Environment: real
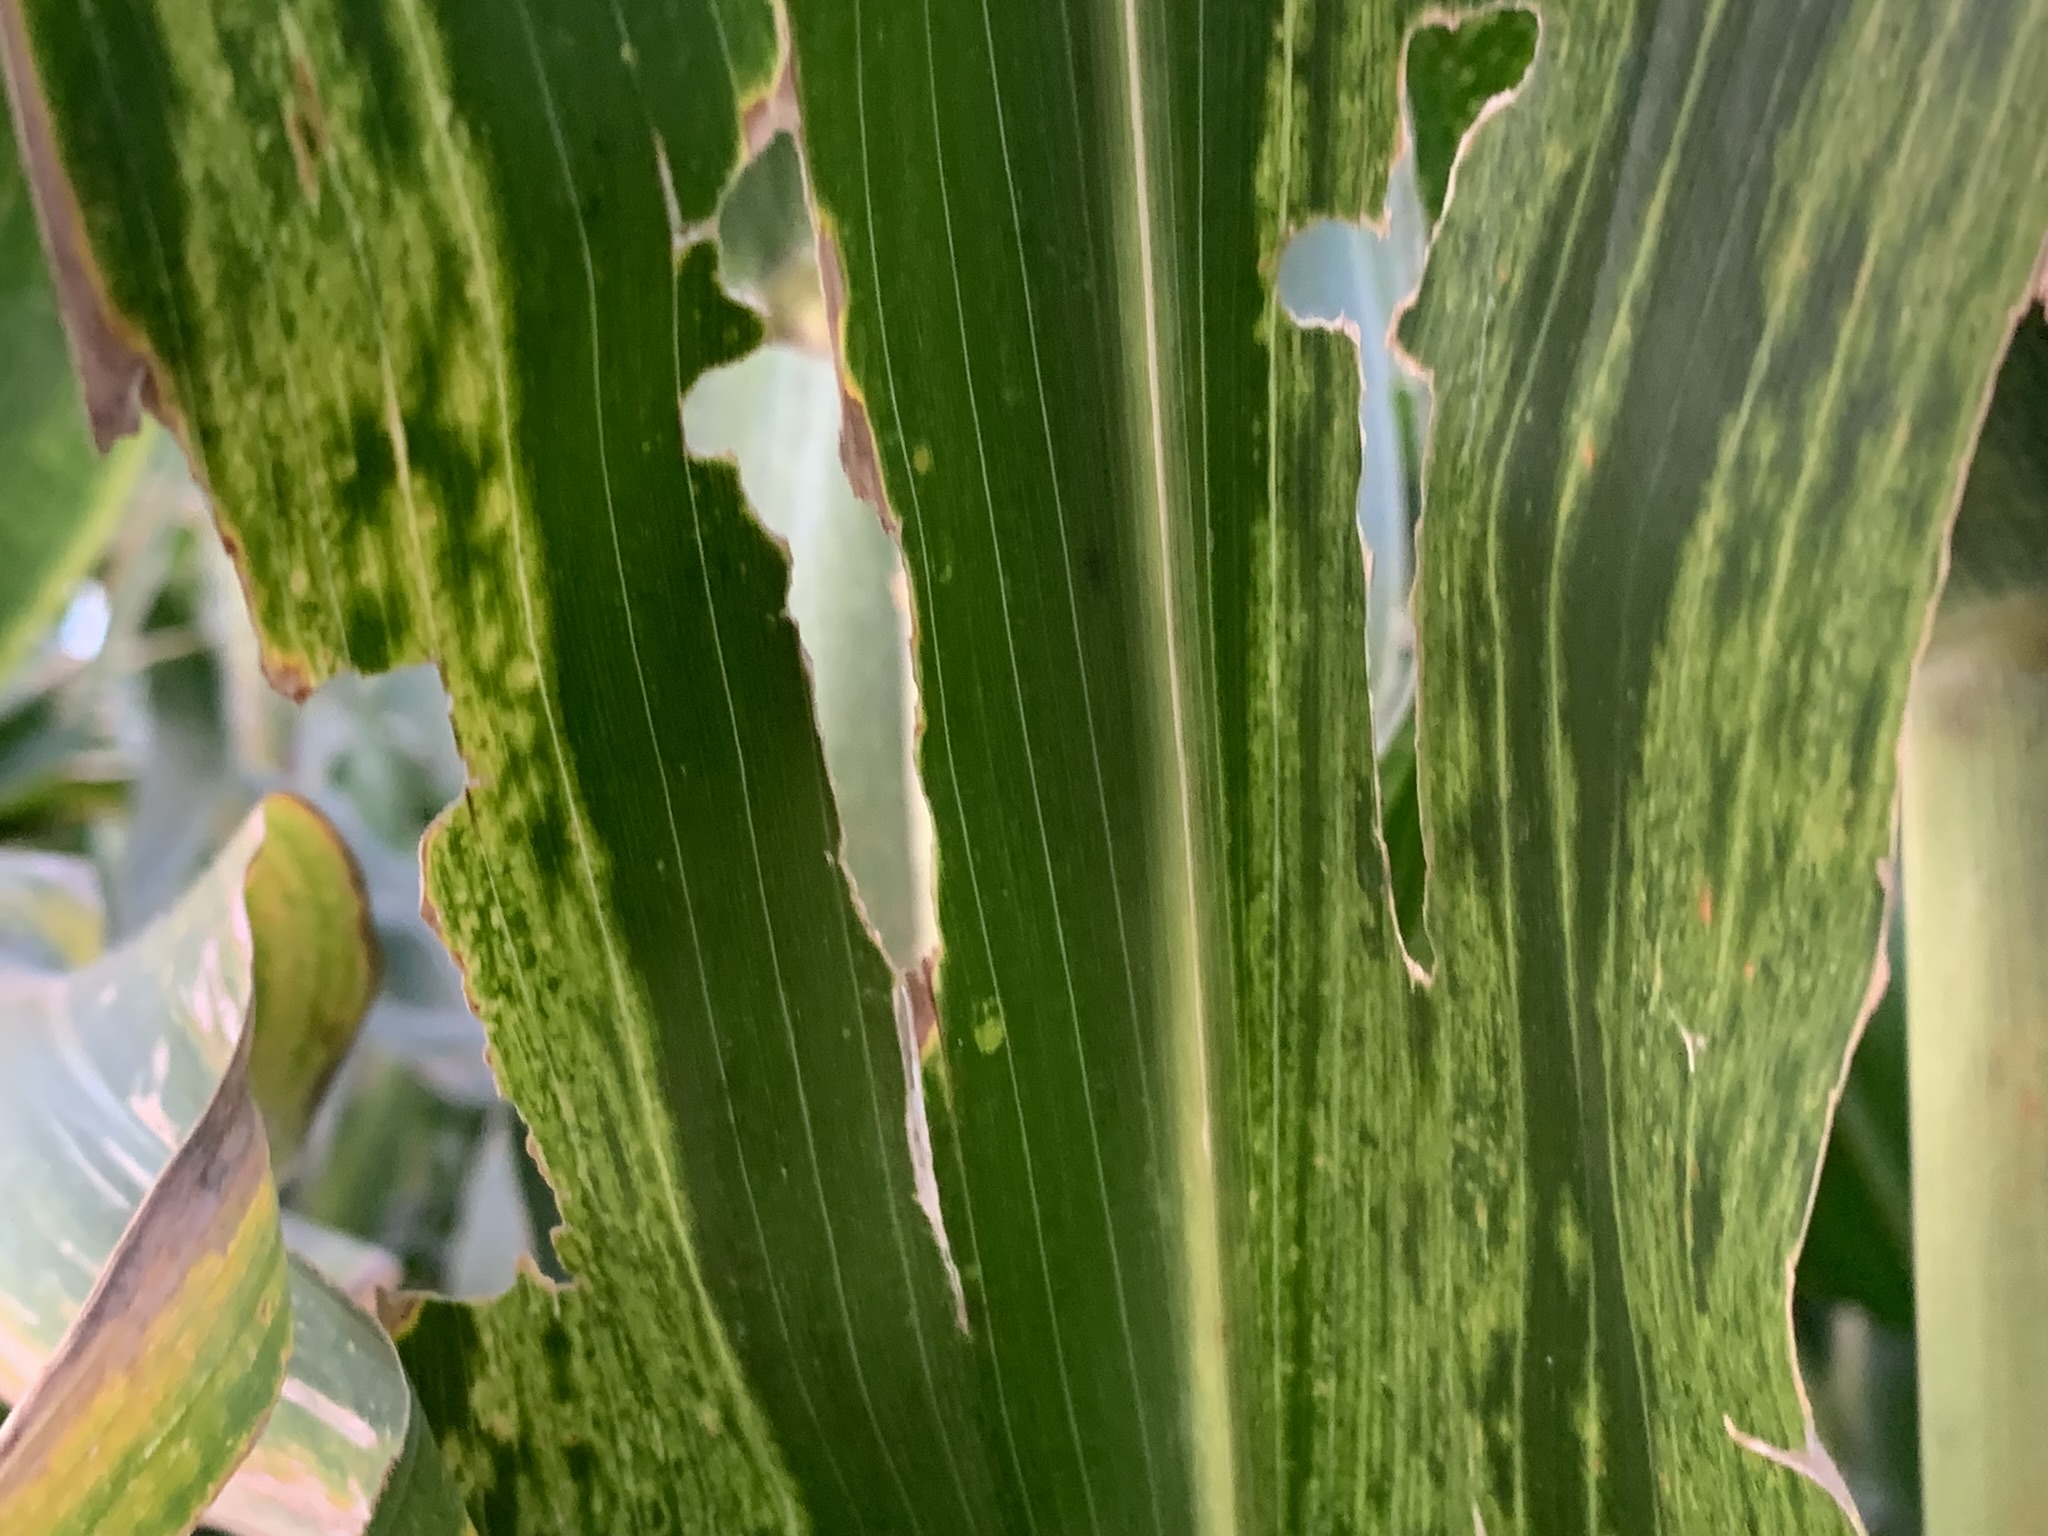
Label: lethal_necrosis